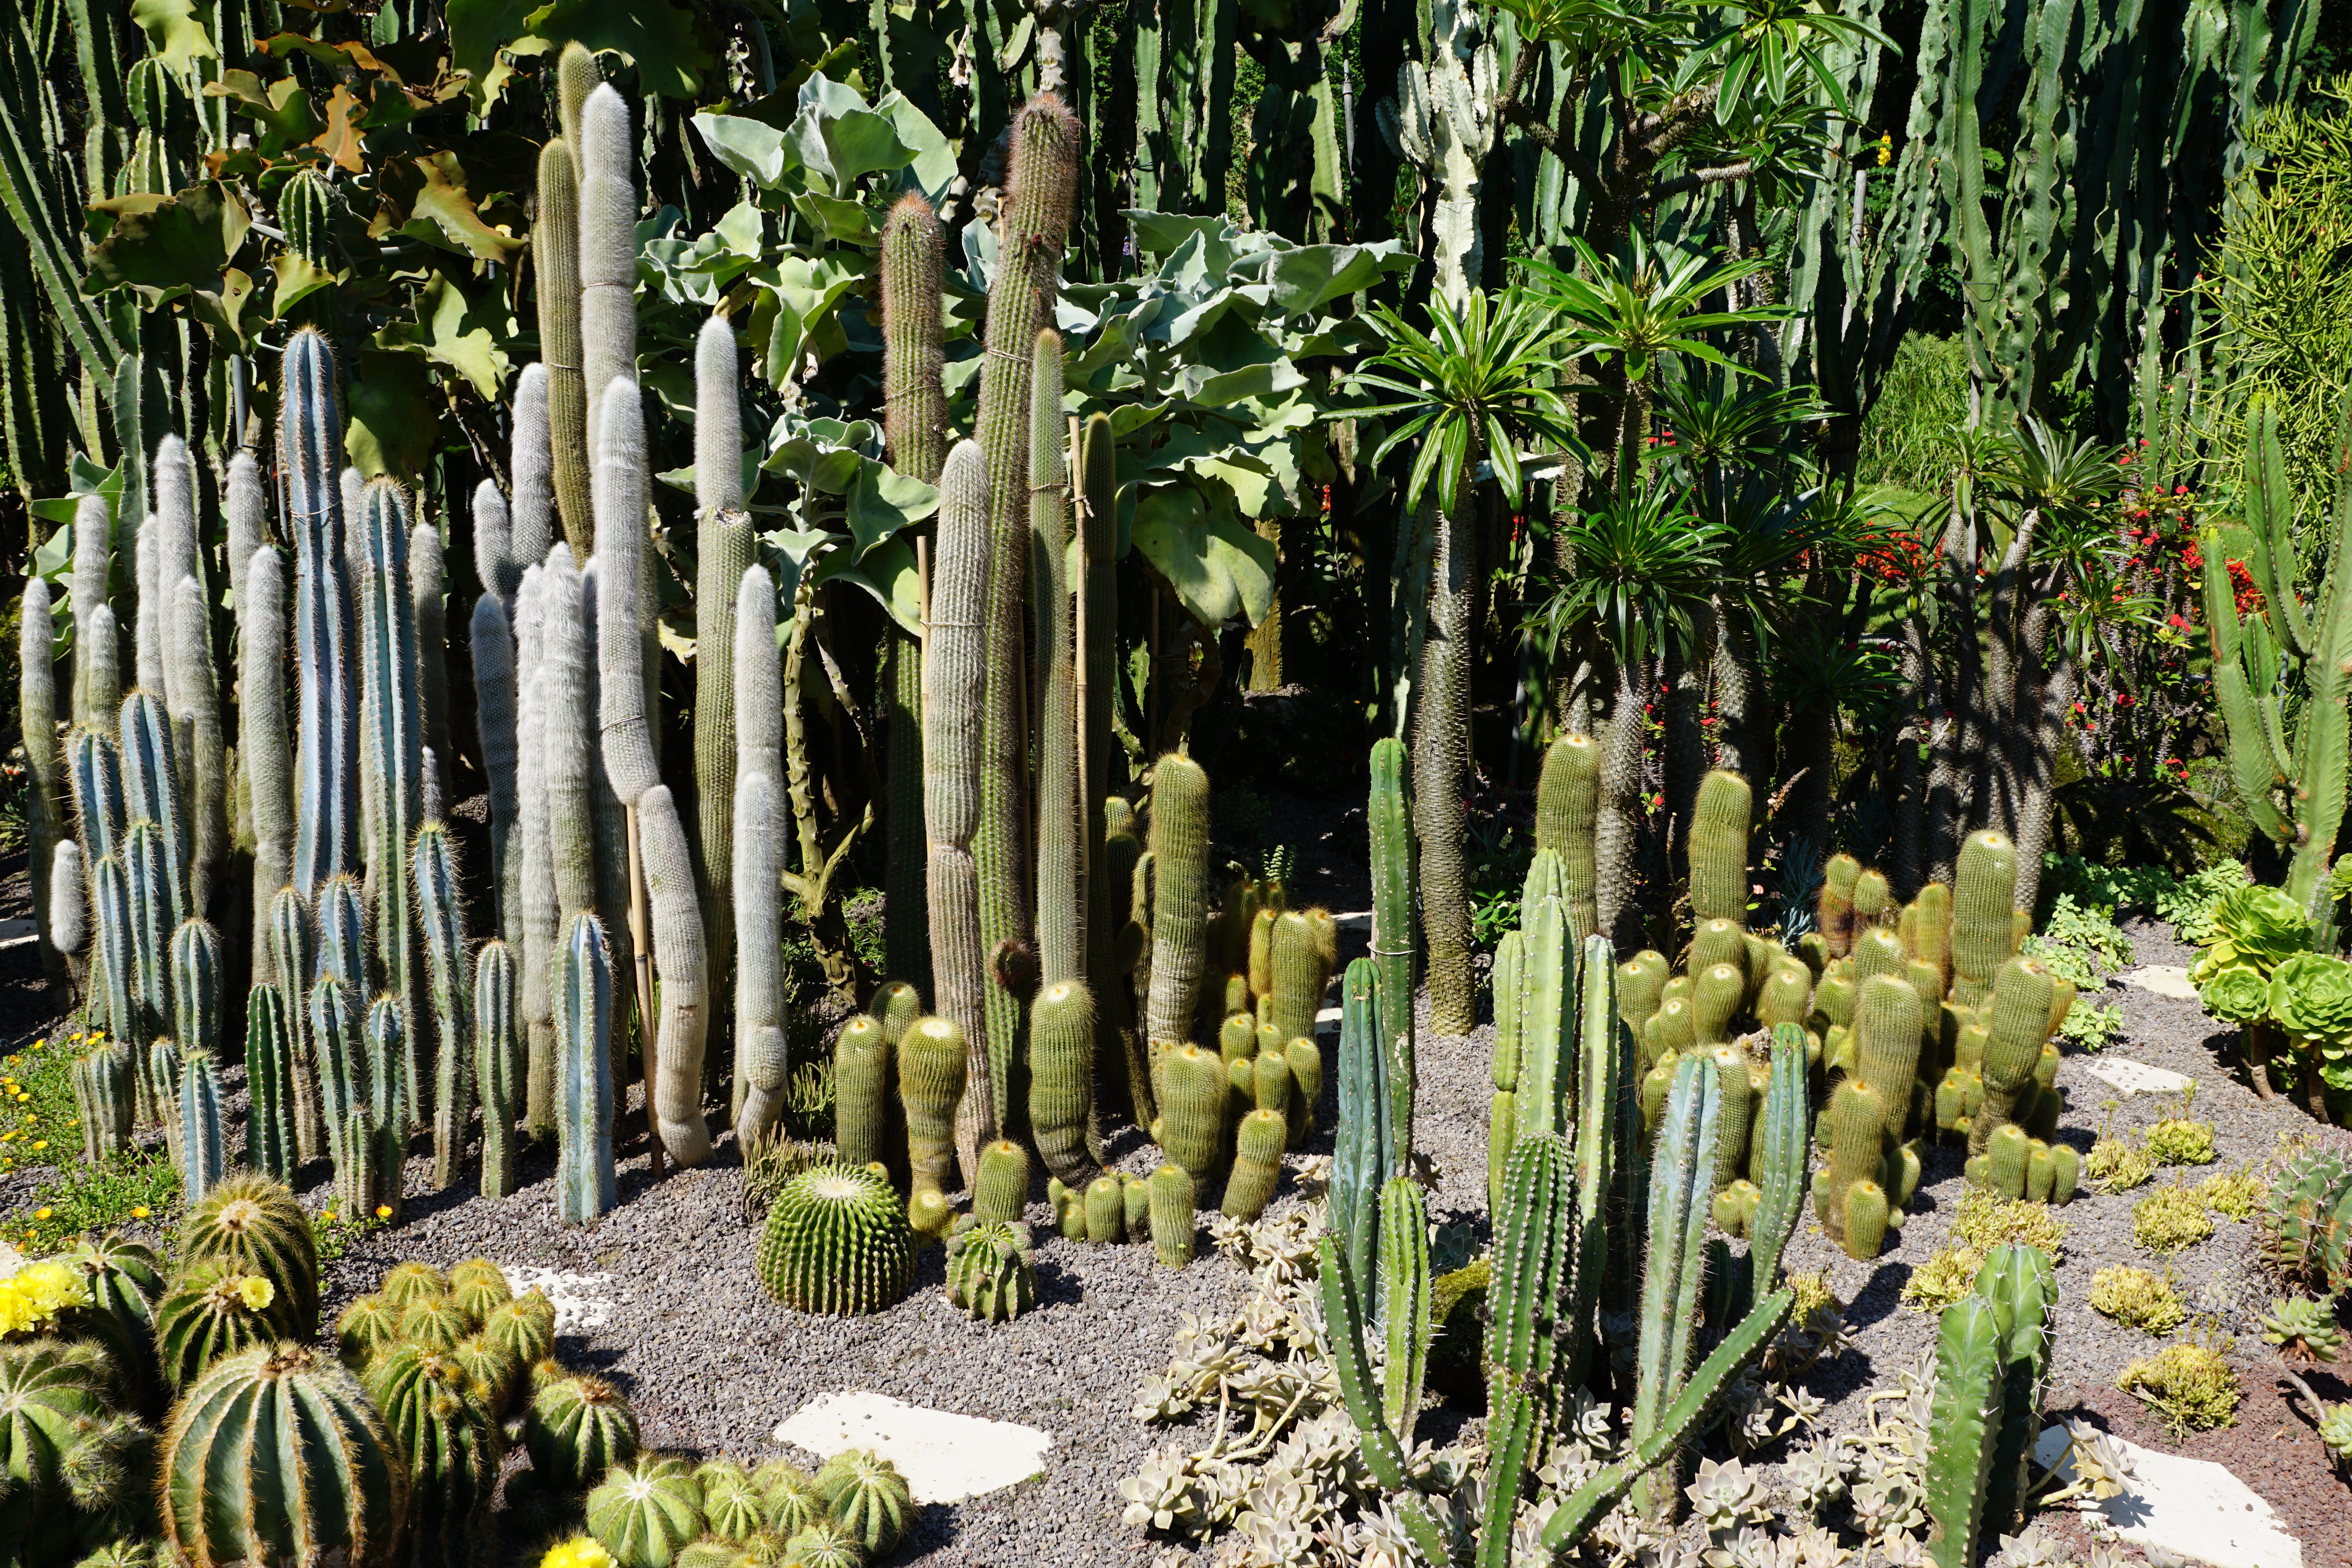
cactus, plant, flower, green, produce, botany, garden, botanical garden, berlingen, flowering plant, plant stem, land plant, hedgehog cactus, san pedro cactus